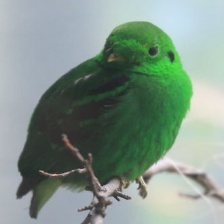
Species: GREEN BROADBILL
Scientific name: CALYPTOMENA VIRIDIS